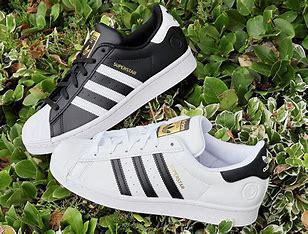
Brand: Adidas
Model: Superstar